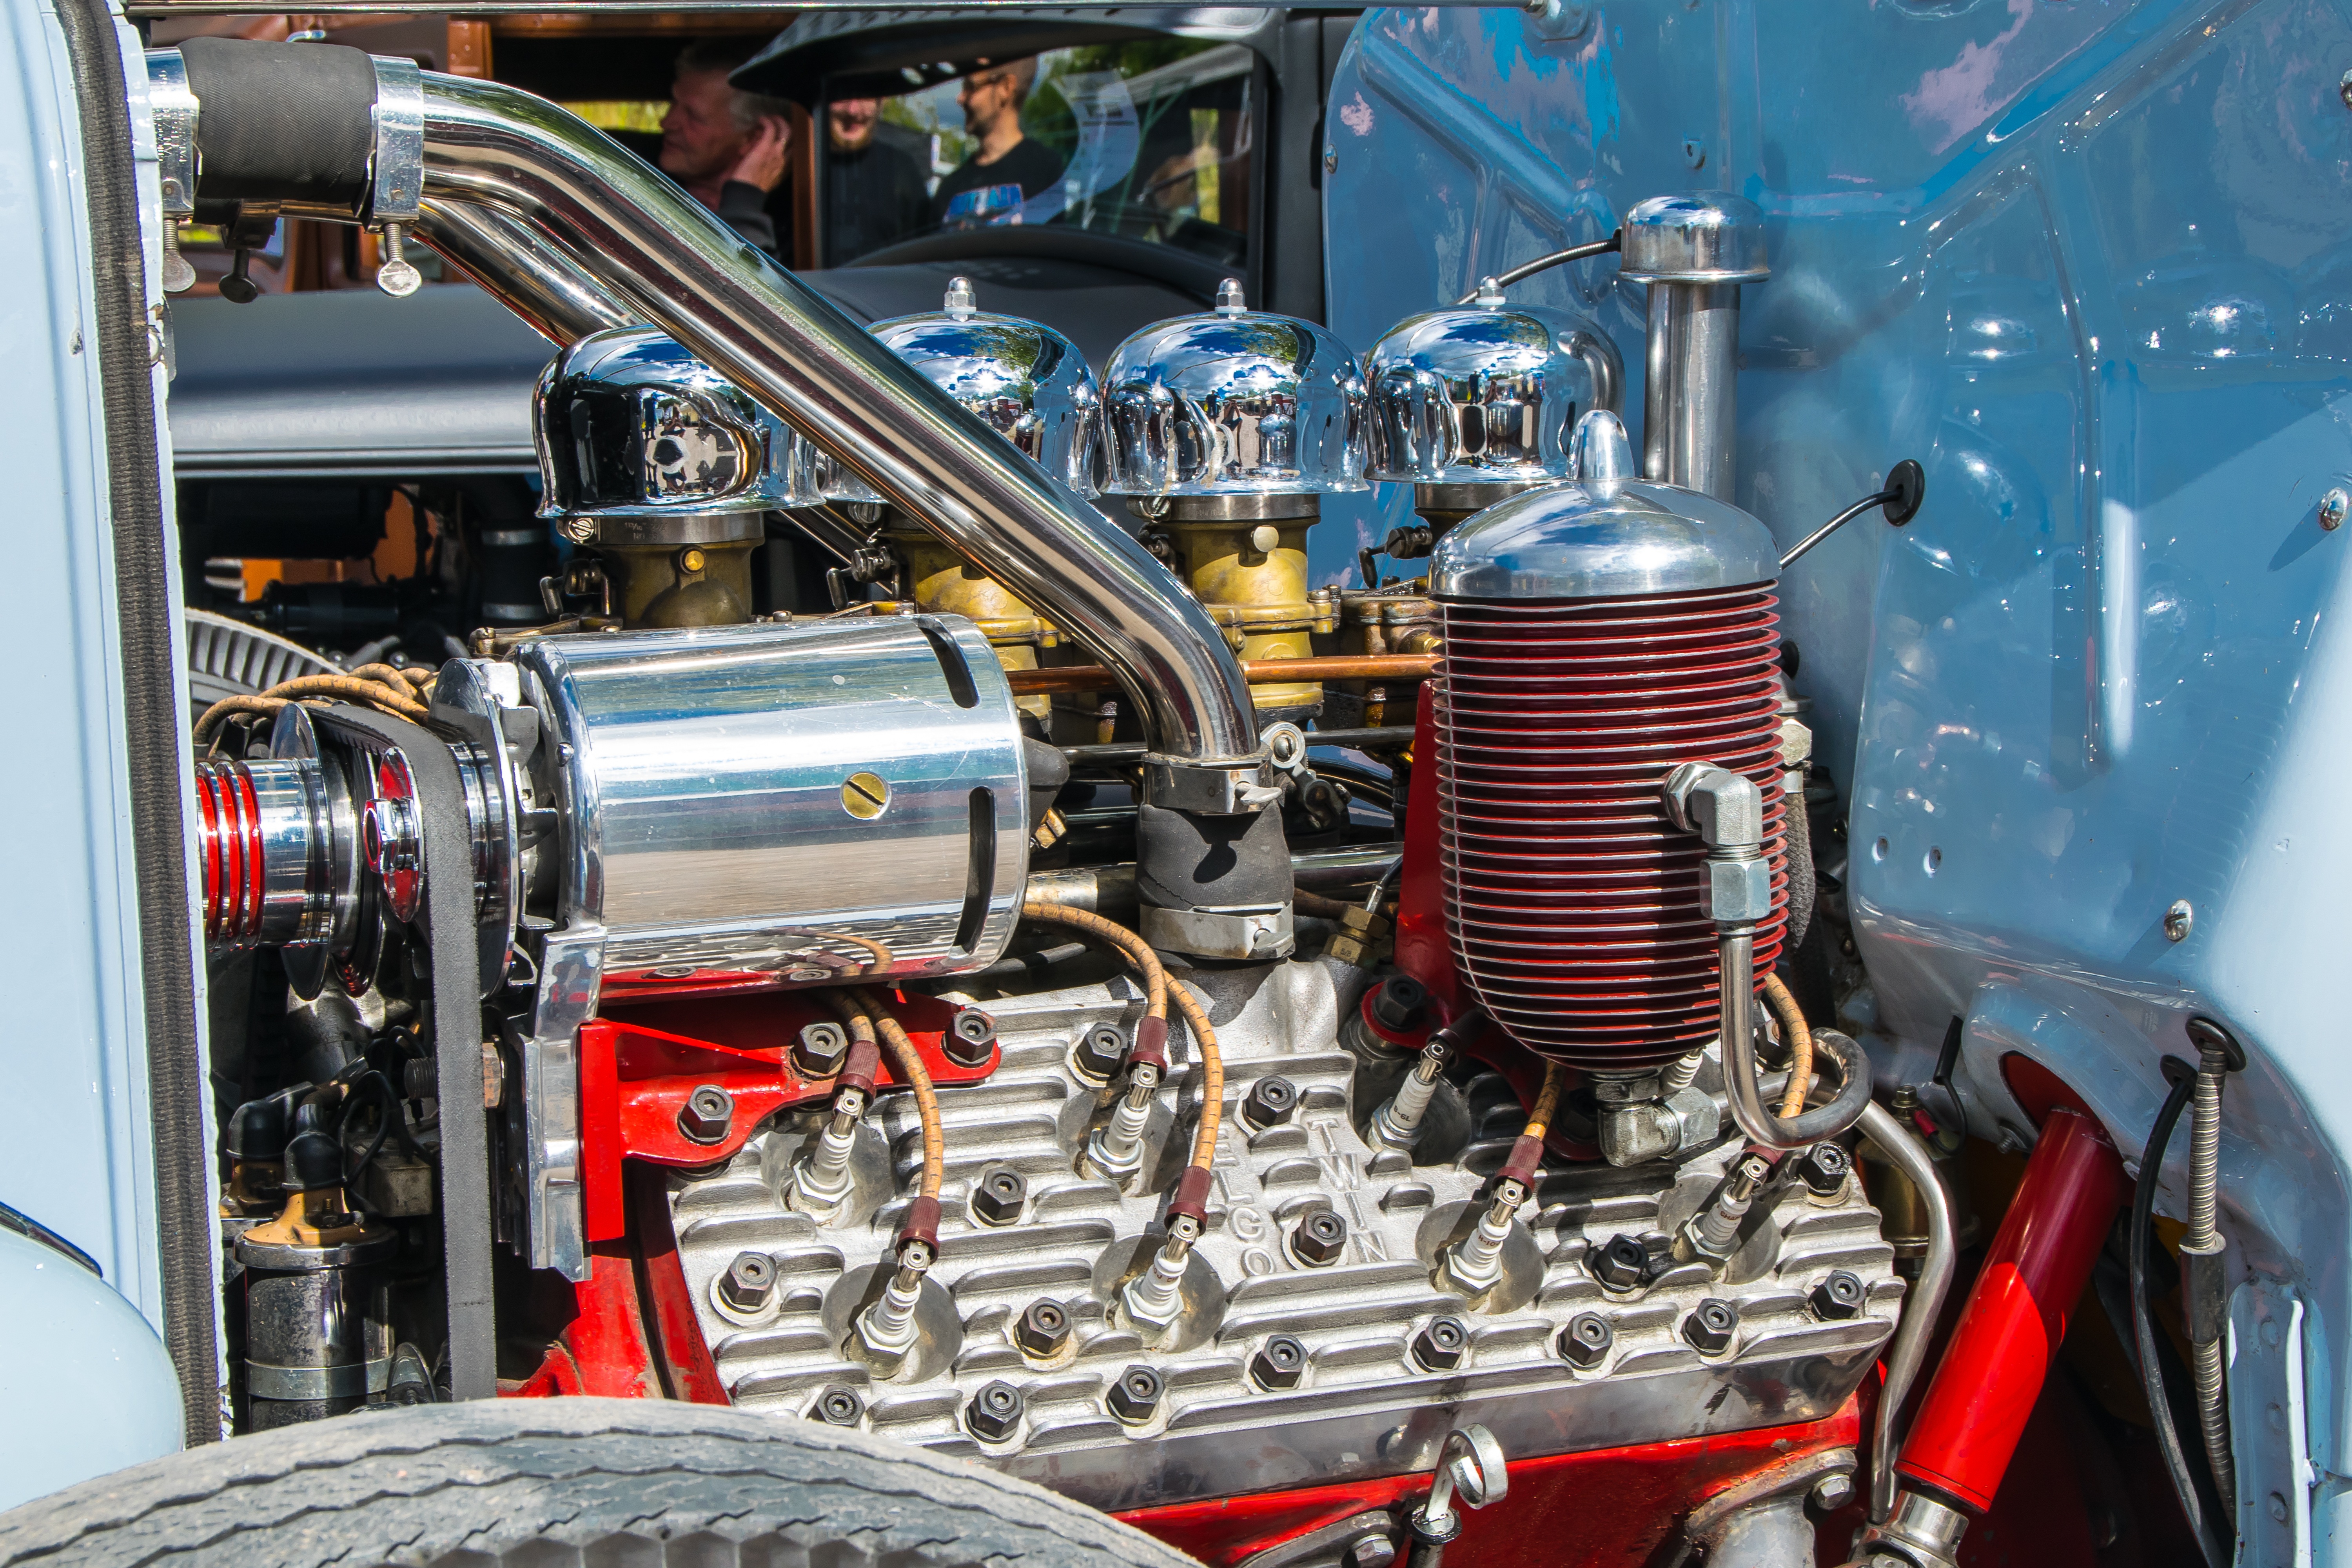
car, old, vehicle, motor vehicle, engine, classic, antique car, hot rod, motor show, land vehicle, touring car, automobile make, aircraft engine, automotive engine part